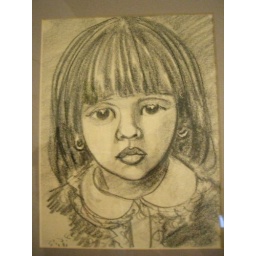
Portrait done by a street artist when I was a little girl in Germany